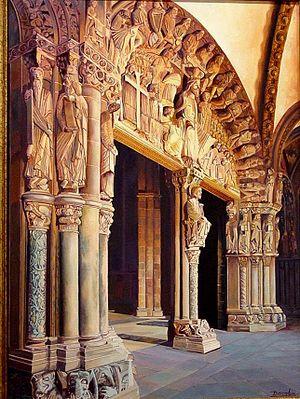
Le Porche de la Gloire est un porche d'architecture romane à l'entrée de la nef de la cathédrale de Saint-Jacques-de-Compostelle en Espagne, derrière la façade baroque. Une inscription de 1188 le date avec précision, et indique son auteur « Maître Mathieu ».
Le Camino francés est aujourd'hui l'itinéraire le plus fréquenté en Espagne pour le pèlerinage de Saint-Jacques-de-Compostelle.